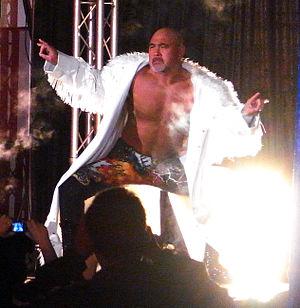
Keiji Mutō aussi connu sous le nom de ring de Great Muta est un catcheur, promoteur et entraîneur de catch japonais. Il est devenu célèbre à la New Japan Pro Wrestling où il est sextuple champion par équipe Internation Wrestling Grand Prix et triple champion poids-lourds IWGP ainsi qu'en Amérique à la World Championship Wrestling où il détient le championnat du monde Télévision de la National Wrestling Alliance, le championnat du monde poids-lourds de la NWA. En 2002, il quitte la New Japan pour devenir président de la All Japan Pro Wrestling et continue dans le même temps sa carrière de catcheur gagnant à cinq reprises le championnat du monde par équipe de l'AJPW ainsi que le championnat poids-lourds Triple Crown à trois reprises. Il quitte l'AJPW en 2013 après un désaccord avec les nouveaux propriétaires de la fédération pour fonder la Wrestle-1. Son personnage ou gimmick de Great Muta ayant une peinture faciale qui gagne ses matchs en crachant un Asian mist.